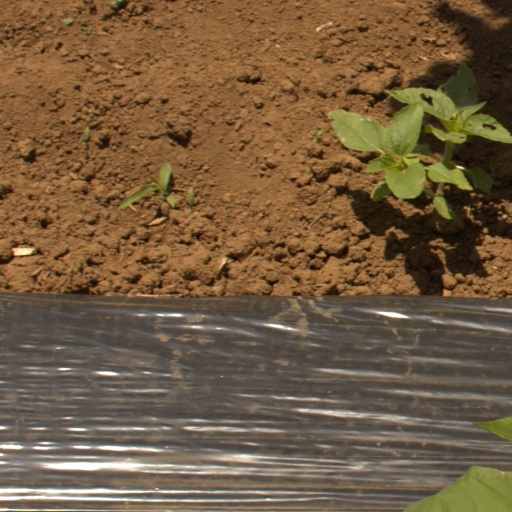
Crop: Jerusalem artichoke